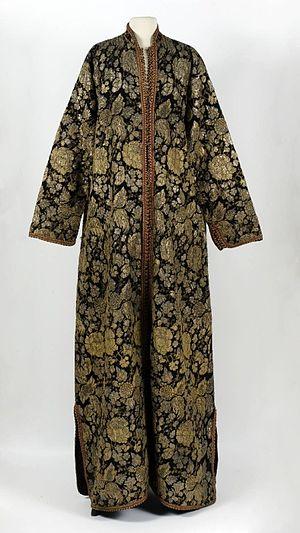
Le caftan marocain est une tenue traditionnelle marocaine. Sous la forme d'une tunique longue, et en général à manche longue, portée avec une ceinture qui se déploie sous énormément de styles et de couleurs. Le caftan marocain résulte des savoirs-faire des artisans et couturiers du pays sous l'influence des cultures arabe, berbère, andalouse et juive.